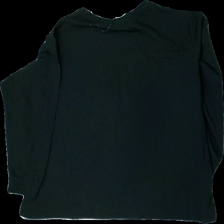
View: back
Type: Sweater
Category: Ladies
Brand: Kappahl
Colors: Black, Yellow, Blue, Multicolor
Material: 60% cotton, 40% polyester
Pattern: Other
Cut: Loose
Size: XL
Season: Winter
Smell: Minor
Price range: <50
Recommended usage: Export
Description: Black christmas sweater